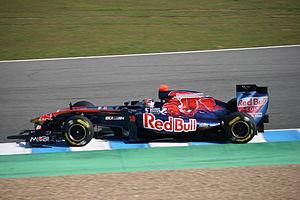
La Toro Rosso STR6 est la monoplace de Formule 1 engagée par la Scuderia Toro Rosso dans le cadre du championnat du monde de Formule 1 2011. Présentée le 1ᵉʳ février 2011 sur le circuit de Valence, elle débutera en championnat le 27 mars 2011 au Grand Prix d’Australie, pilotée par le Suisse Sébastien Buemi et l’Espagnol Jaime Alguersuari.
Le Grand Prix automobile de Chine 2011, disputé le 17 avril 2011 sur le Circuit international de Shanghai, est la 842ᵉ épreuve du championnat du monde de Formule 1 courue depuis 1950, la troisième manche du championnat 2011 et la huitième édition de l'épreuve comptant pour le championnat du monde.